Field marshal (India)

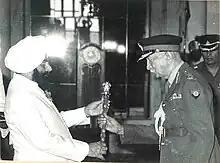
President Zail Singh presenting the rank of Field Marshal to K. M. Cariappa in April 1986.

Subsequently, Manekshaw remained the only officer to hold the distinction until 1986, when the Union Government under prime minister Rajiv Gandhi decided to promote retired general K. M. Cariappa. Similar to Manekshaw's service, Cariappa had also been a wartime officer: he had participated in the 1947-1948 Indo-Pakistani war, and had risen to become the first-ever Indian officer to lead the Army as its Commander-in-Chief (the predecessor office to COAS) at the four-star rank of general. Notably, unlike Manekshaw - who had been promoted while in service, Cariappa was a retired officer - having superannuated in 1953. Subsequently, Cariappa was accorded the honor of an "honorary" field marshal by President Zail Singh at a special investiture ceremony at the Rashtrapati Bhavan on 28 April 1986. However, at the time of Cariappa's promotion, the Ministry of Defence had categorized his accordance as an "honorary" field marshal, which created confusion as to the difference between an "honorary" and a "substantive" field marshal. The confusion was resolved in 1987 when the title "honorary" was dropped, allowing Cariappa to retain his rank substantively.